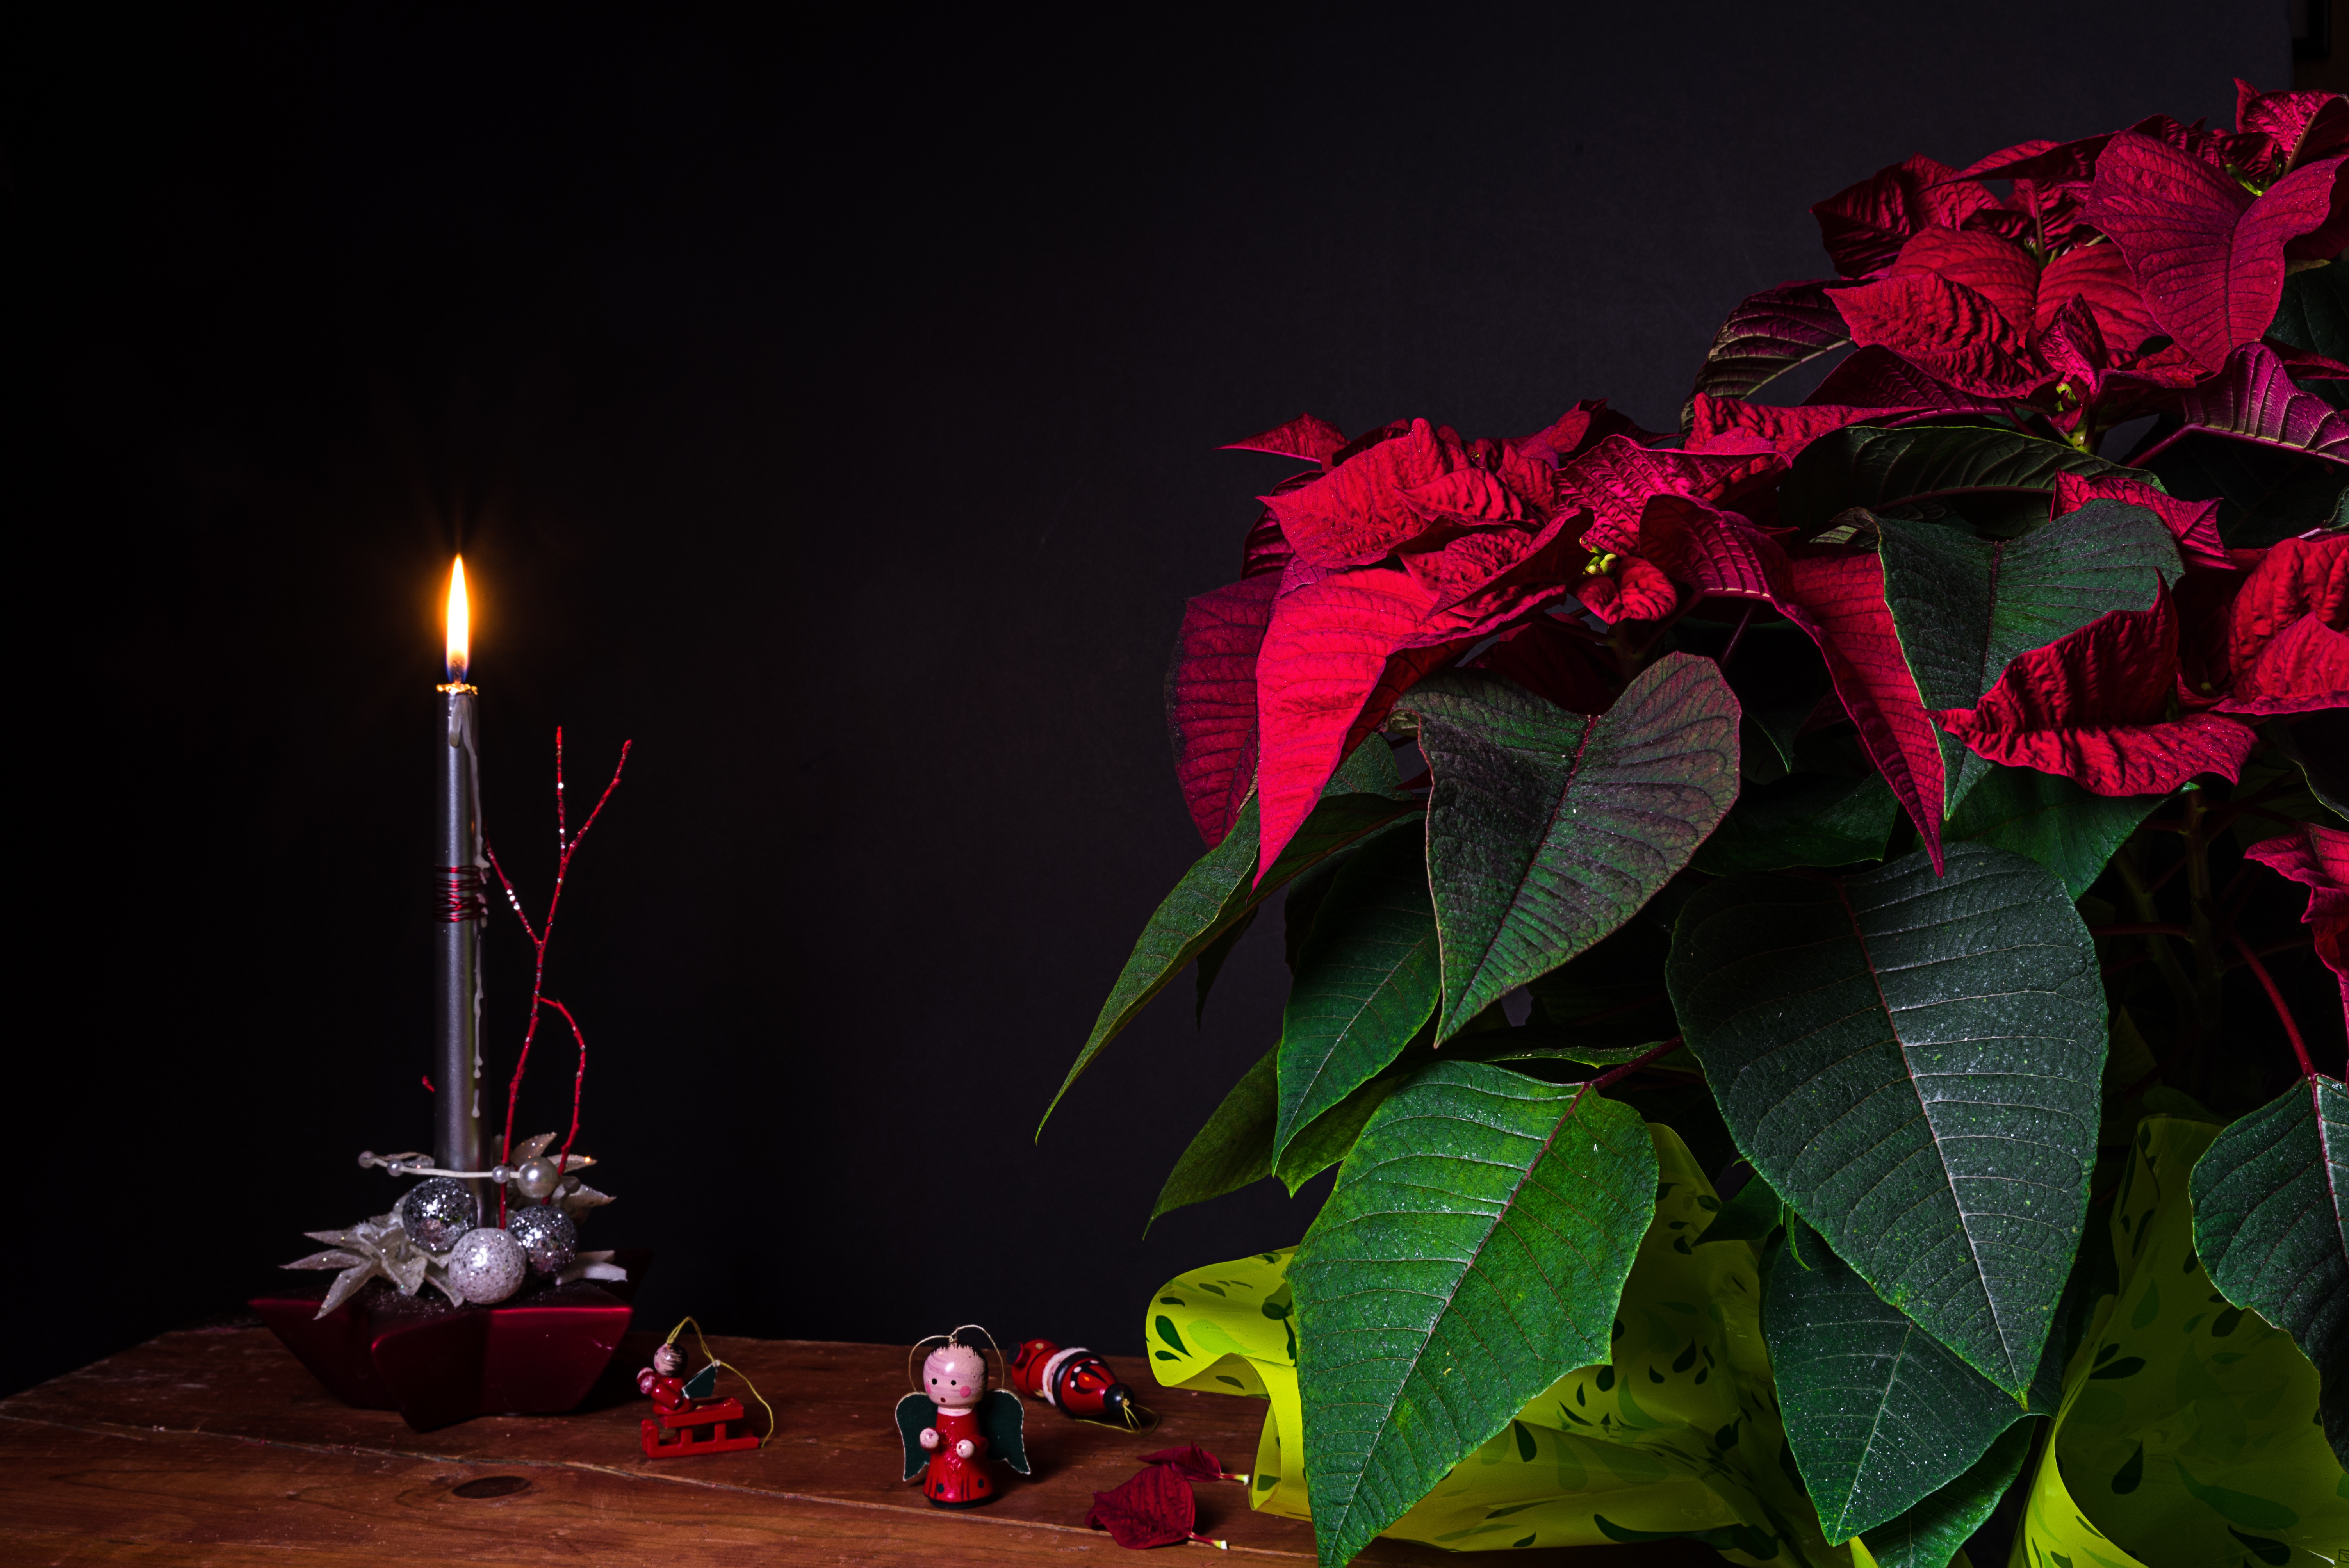
light, plant, leaf, flower, petal, environment, decoration, red, color, flame, christmas, flora, still life, candles, wax candle, candle light